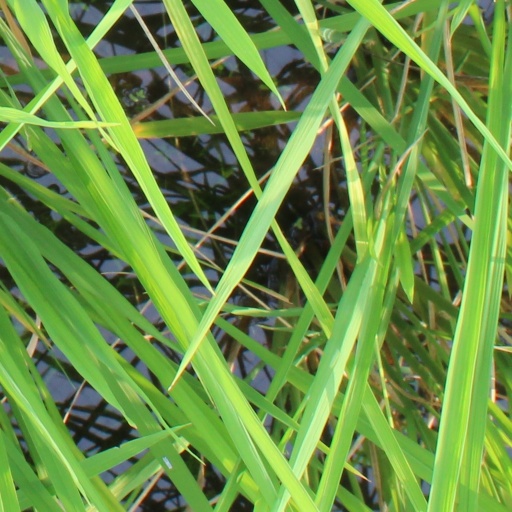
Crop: rice